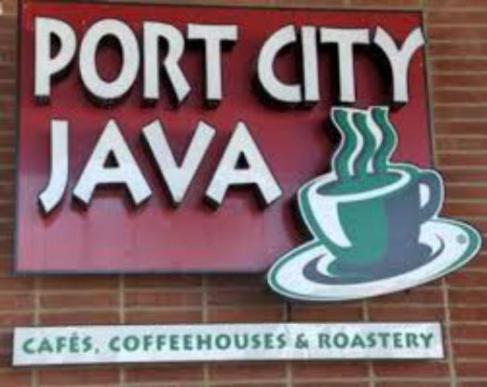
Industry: Food